Catholic Marian church buildings

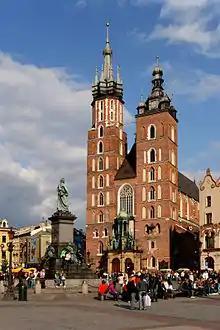
St. Mary's Basilica, Kraków

Through the centuries, the progression of Medieval architecture towards Romanesque, Gothic, Renaissance, Baroque and eventually modern Marian church architectures may be viewed as a manifestation of the growth of Marian belief – just as the development of Marian art and music were a reflection of the growing trends in the veneration of the Blessed Virgin Mary in the Catholic tradition.